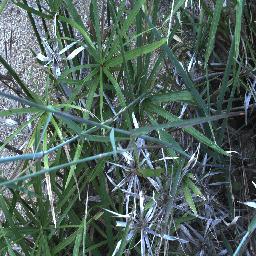
Label: negative